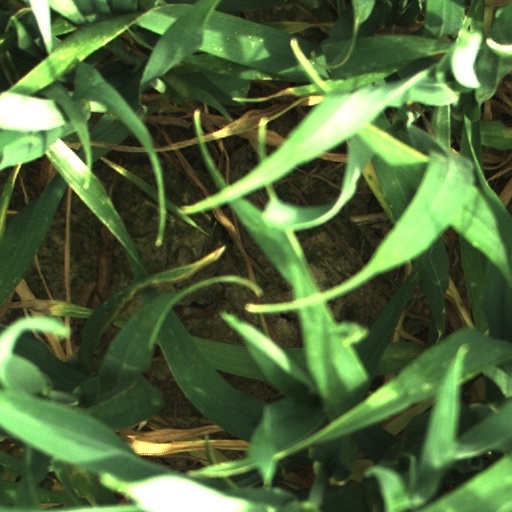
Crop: wheat